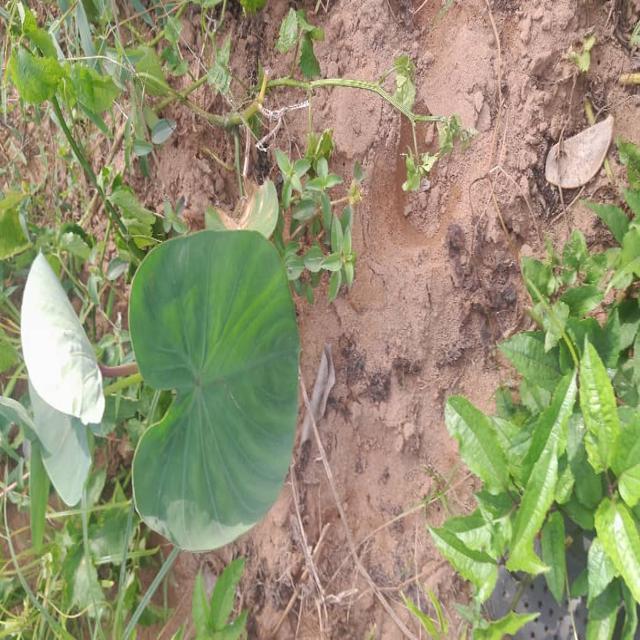
Label: Healthy